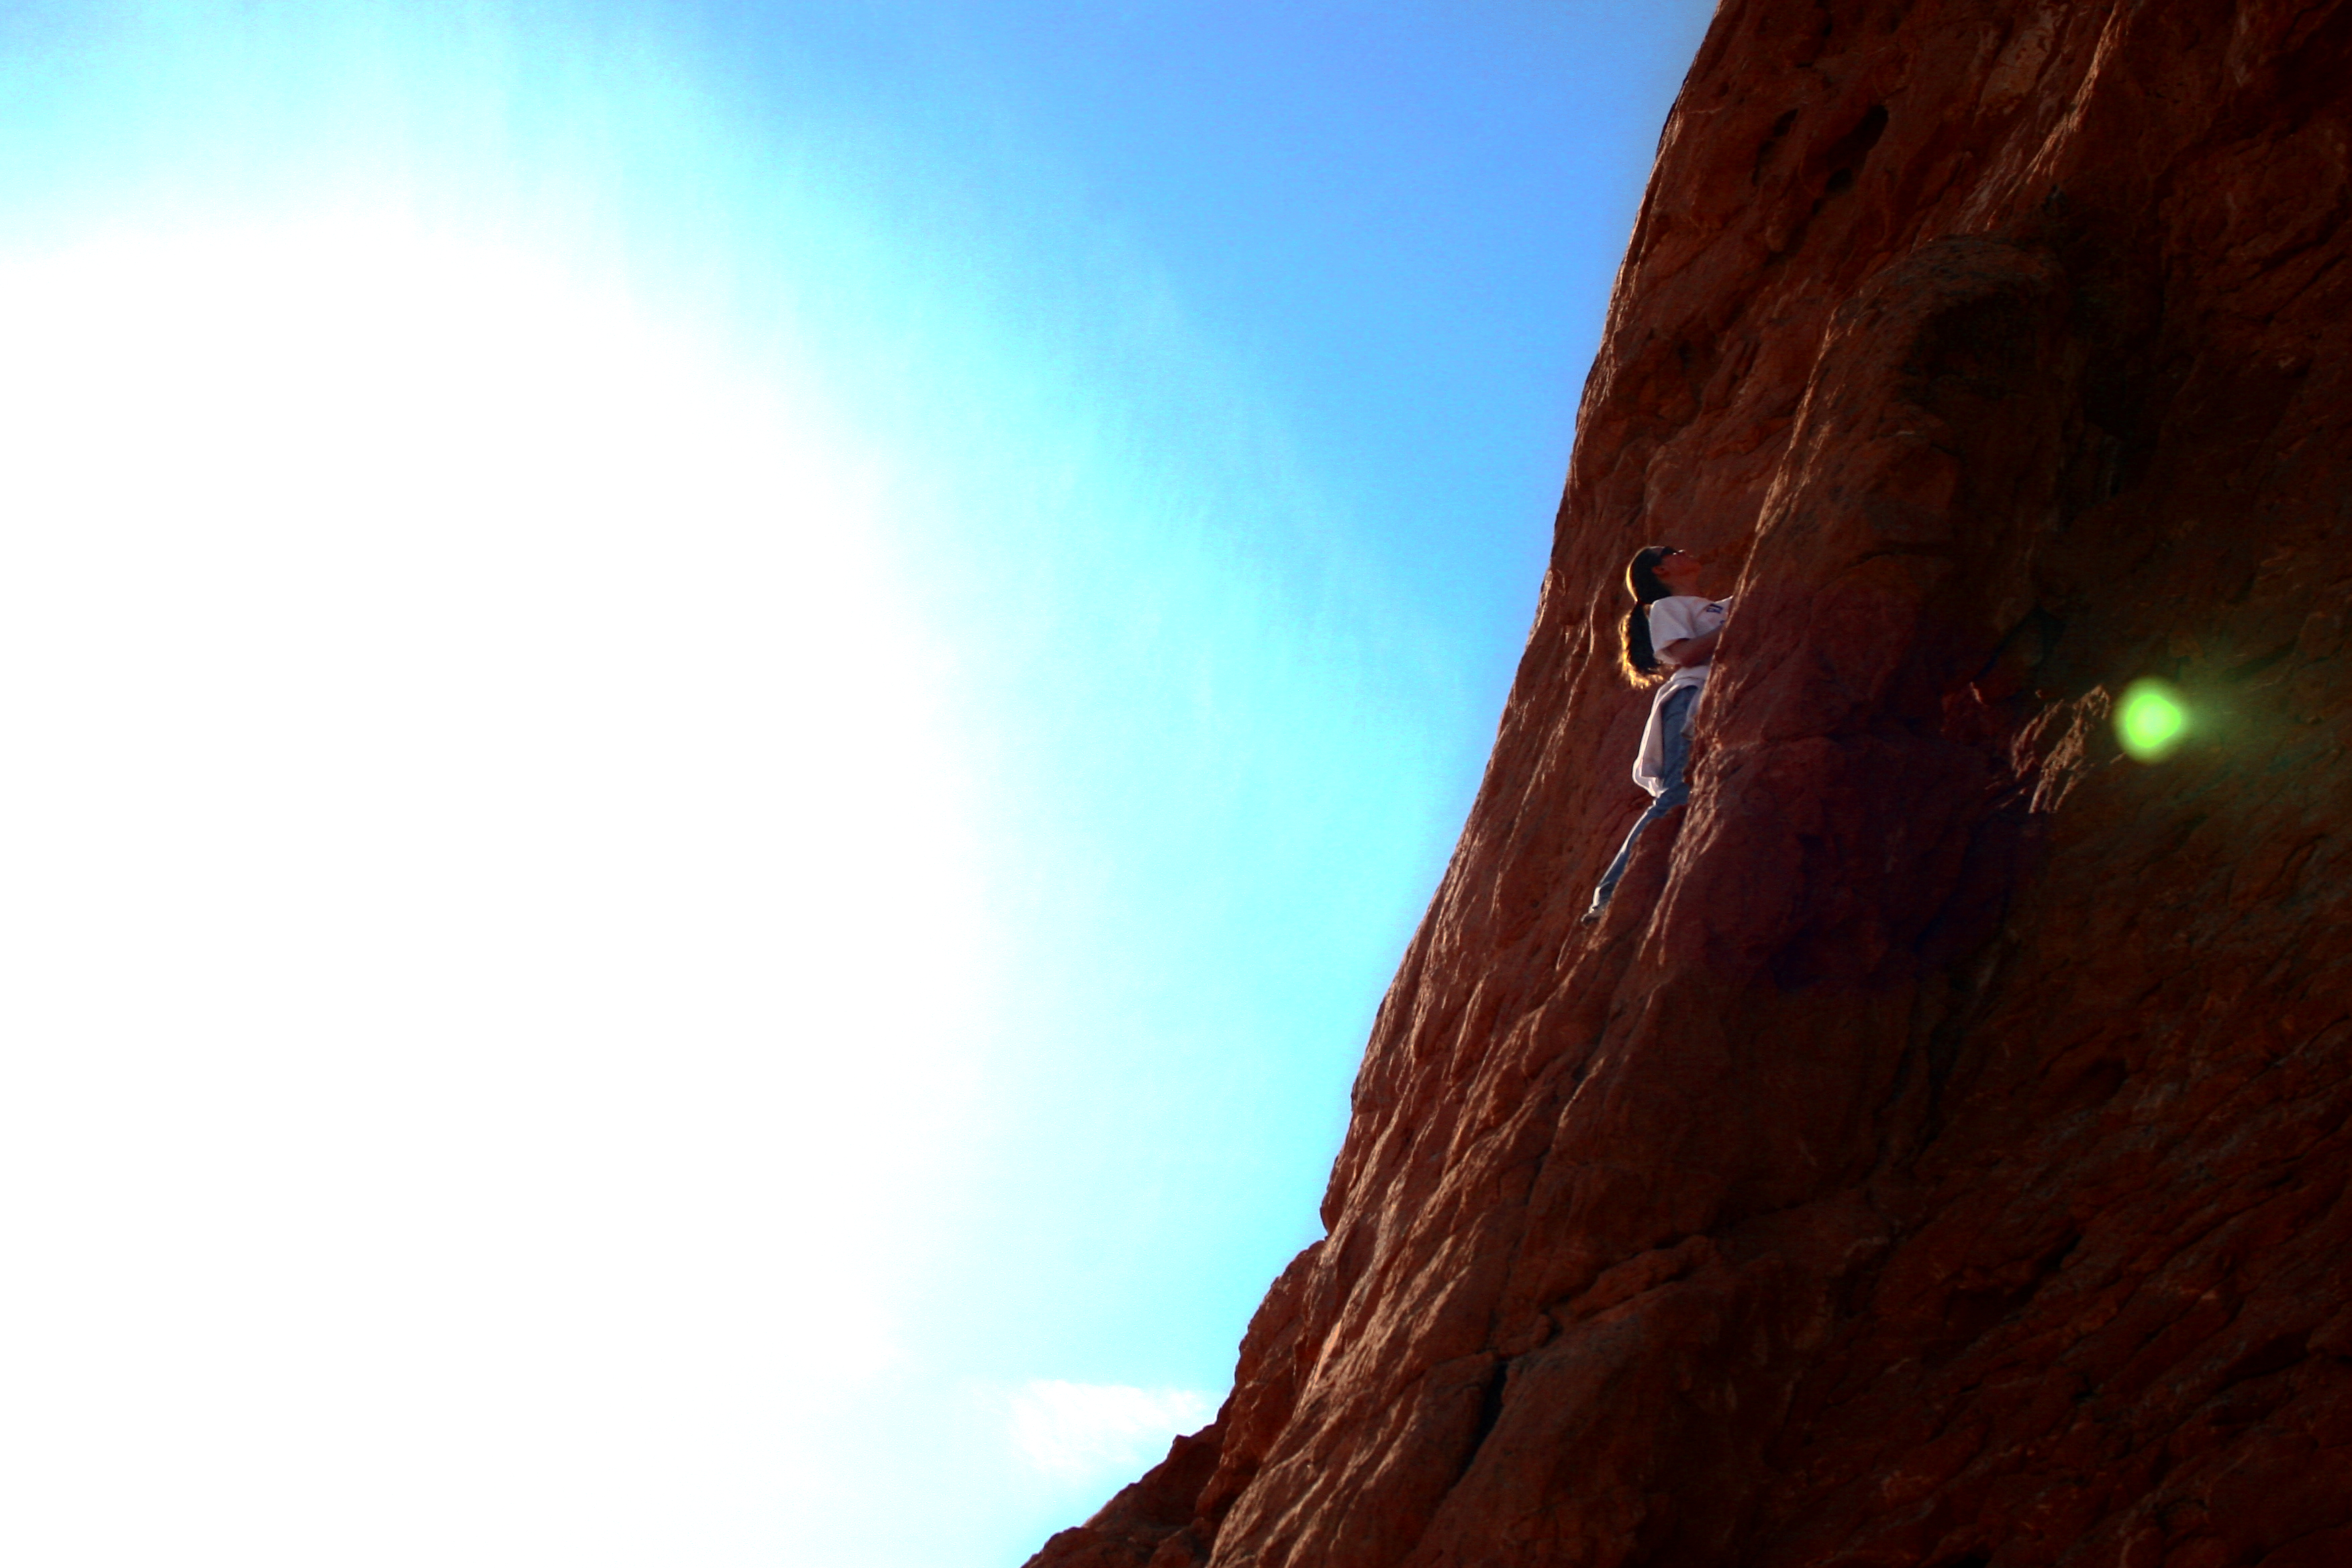
rock, light, sky, sunlight, blue, climbing, terrain, colorado, springs, gardenofthegods, atmosphere of earth